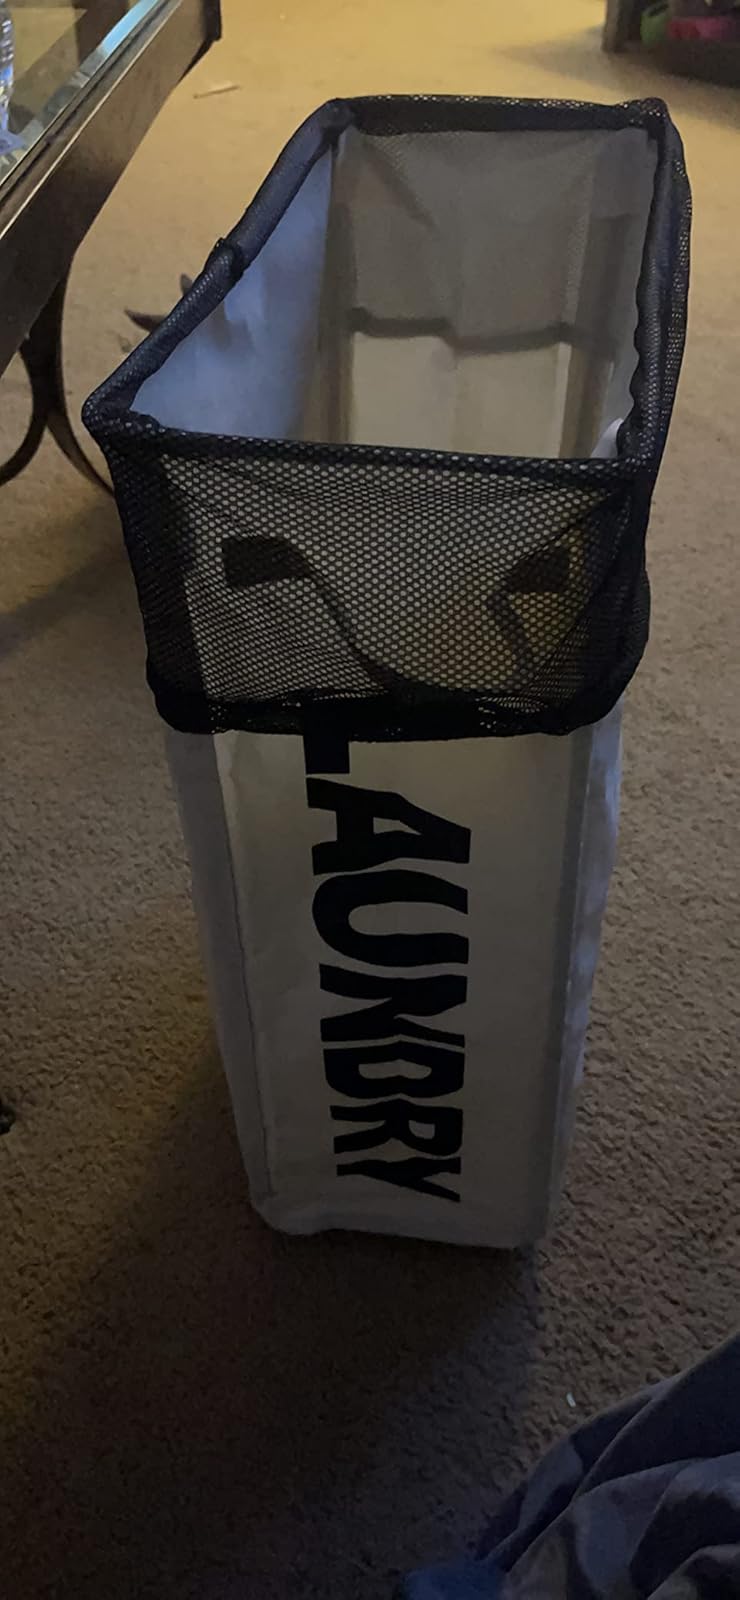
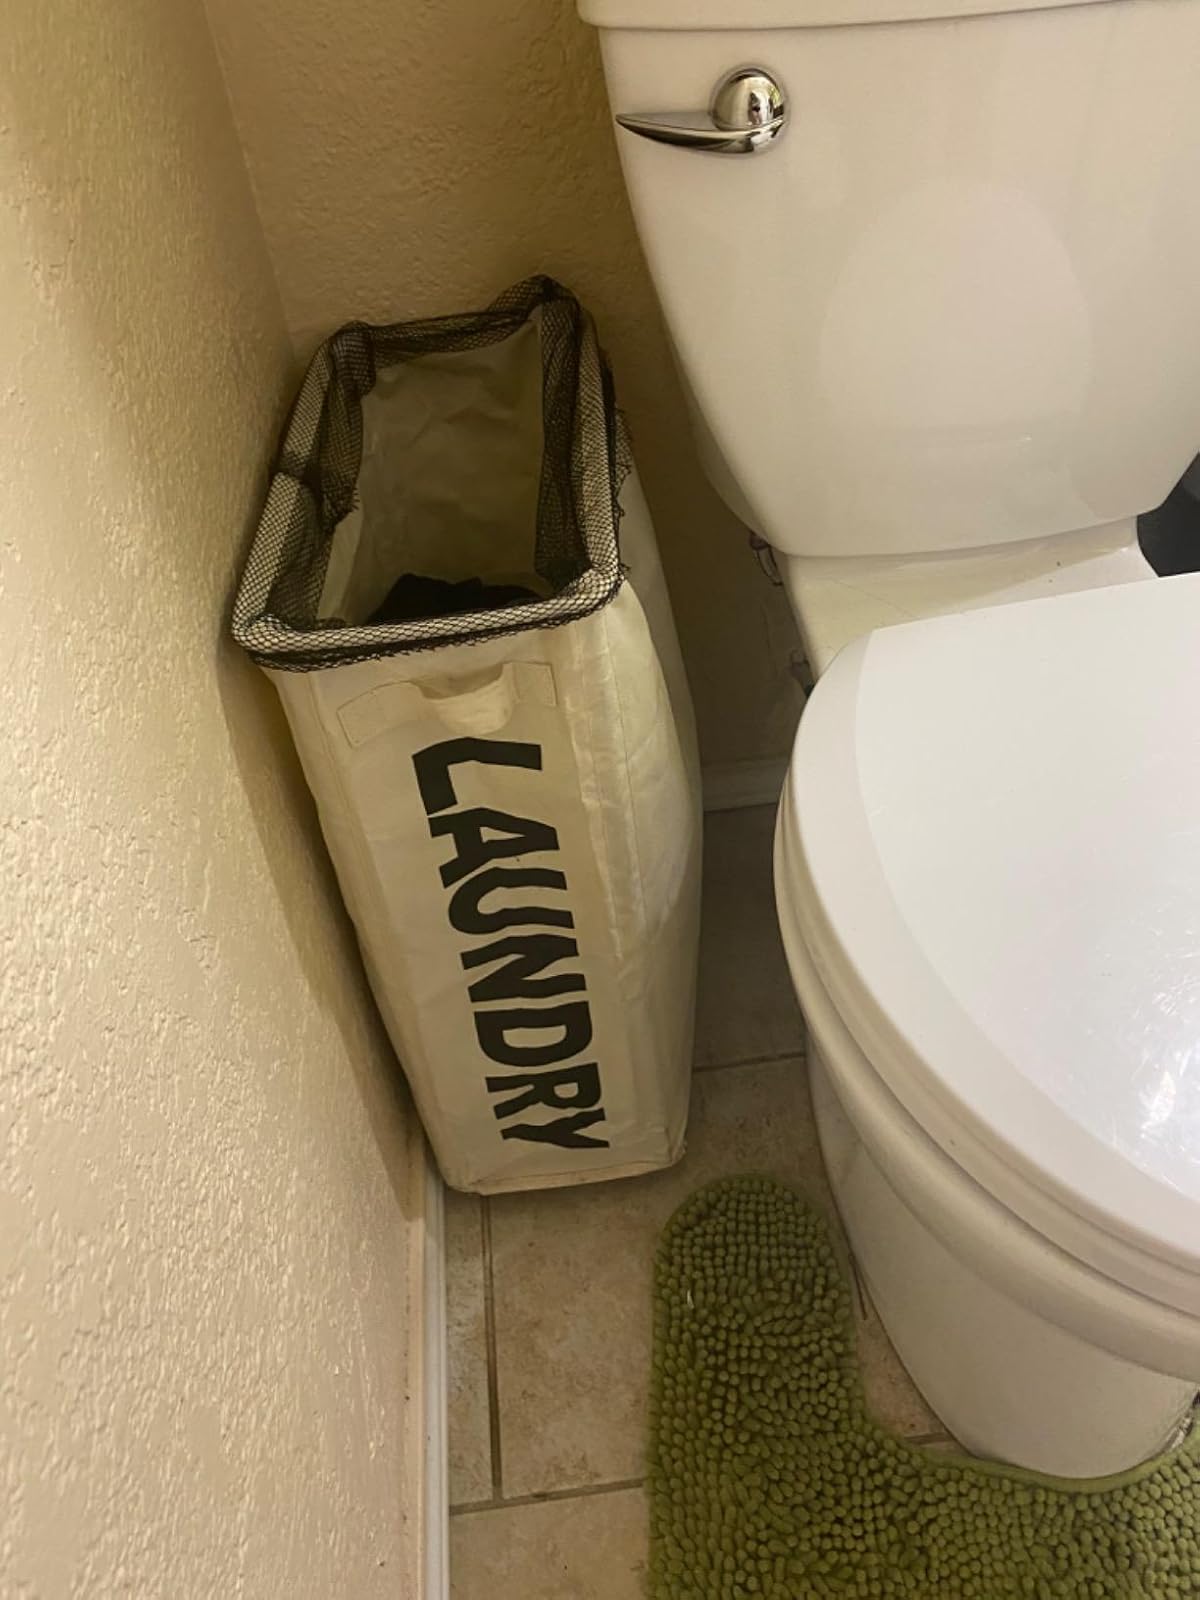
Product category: items_hamper
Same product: yes